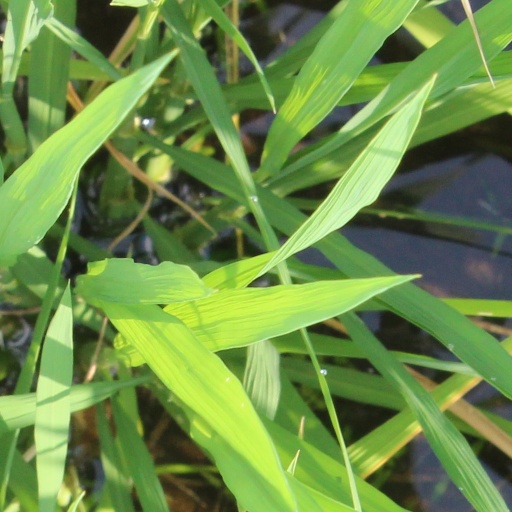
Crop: rice